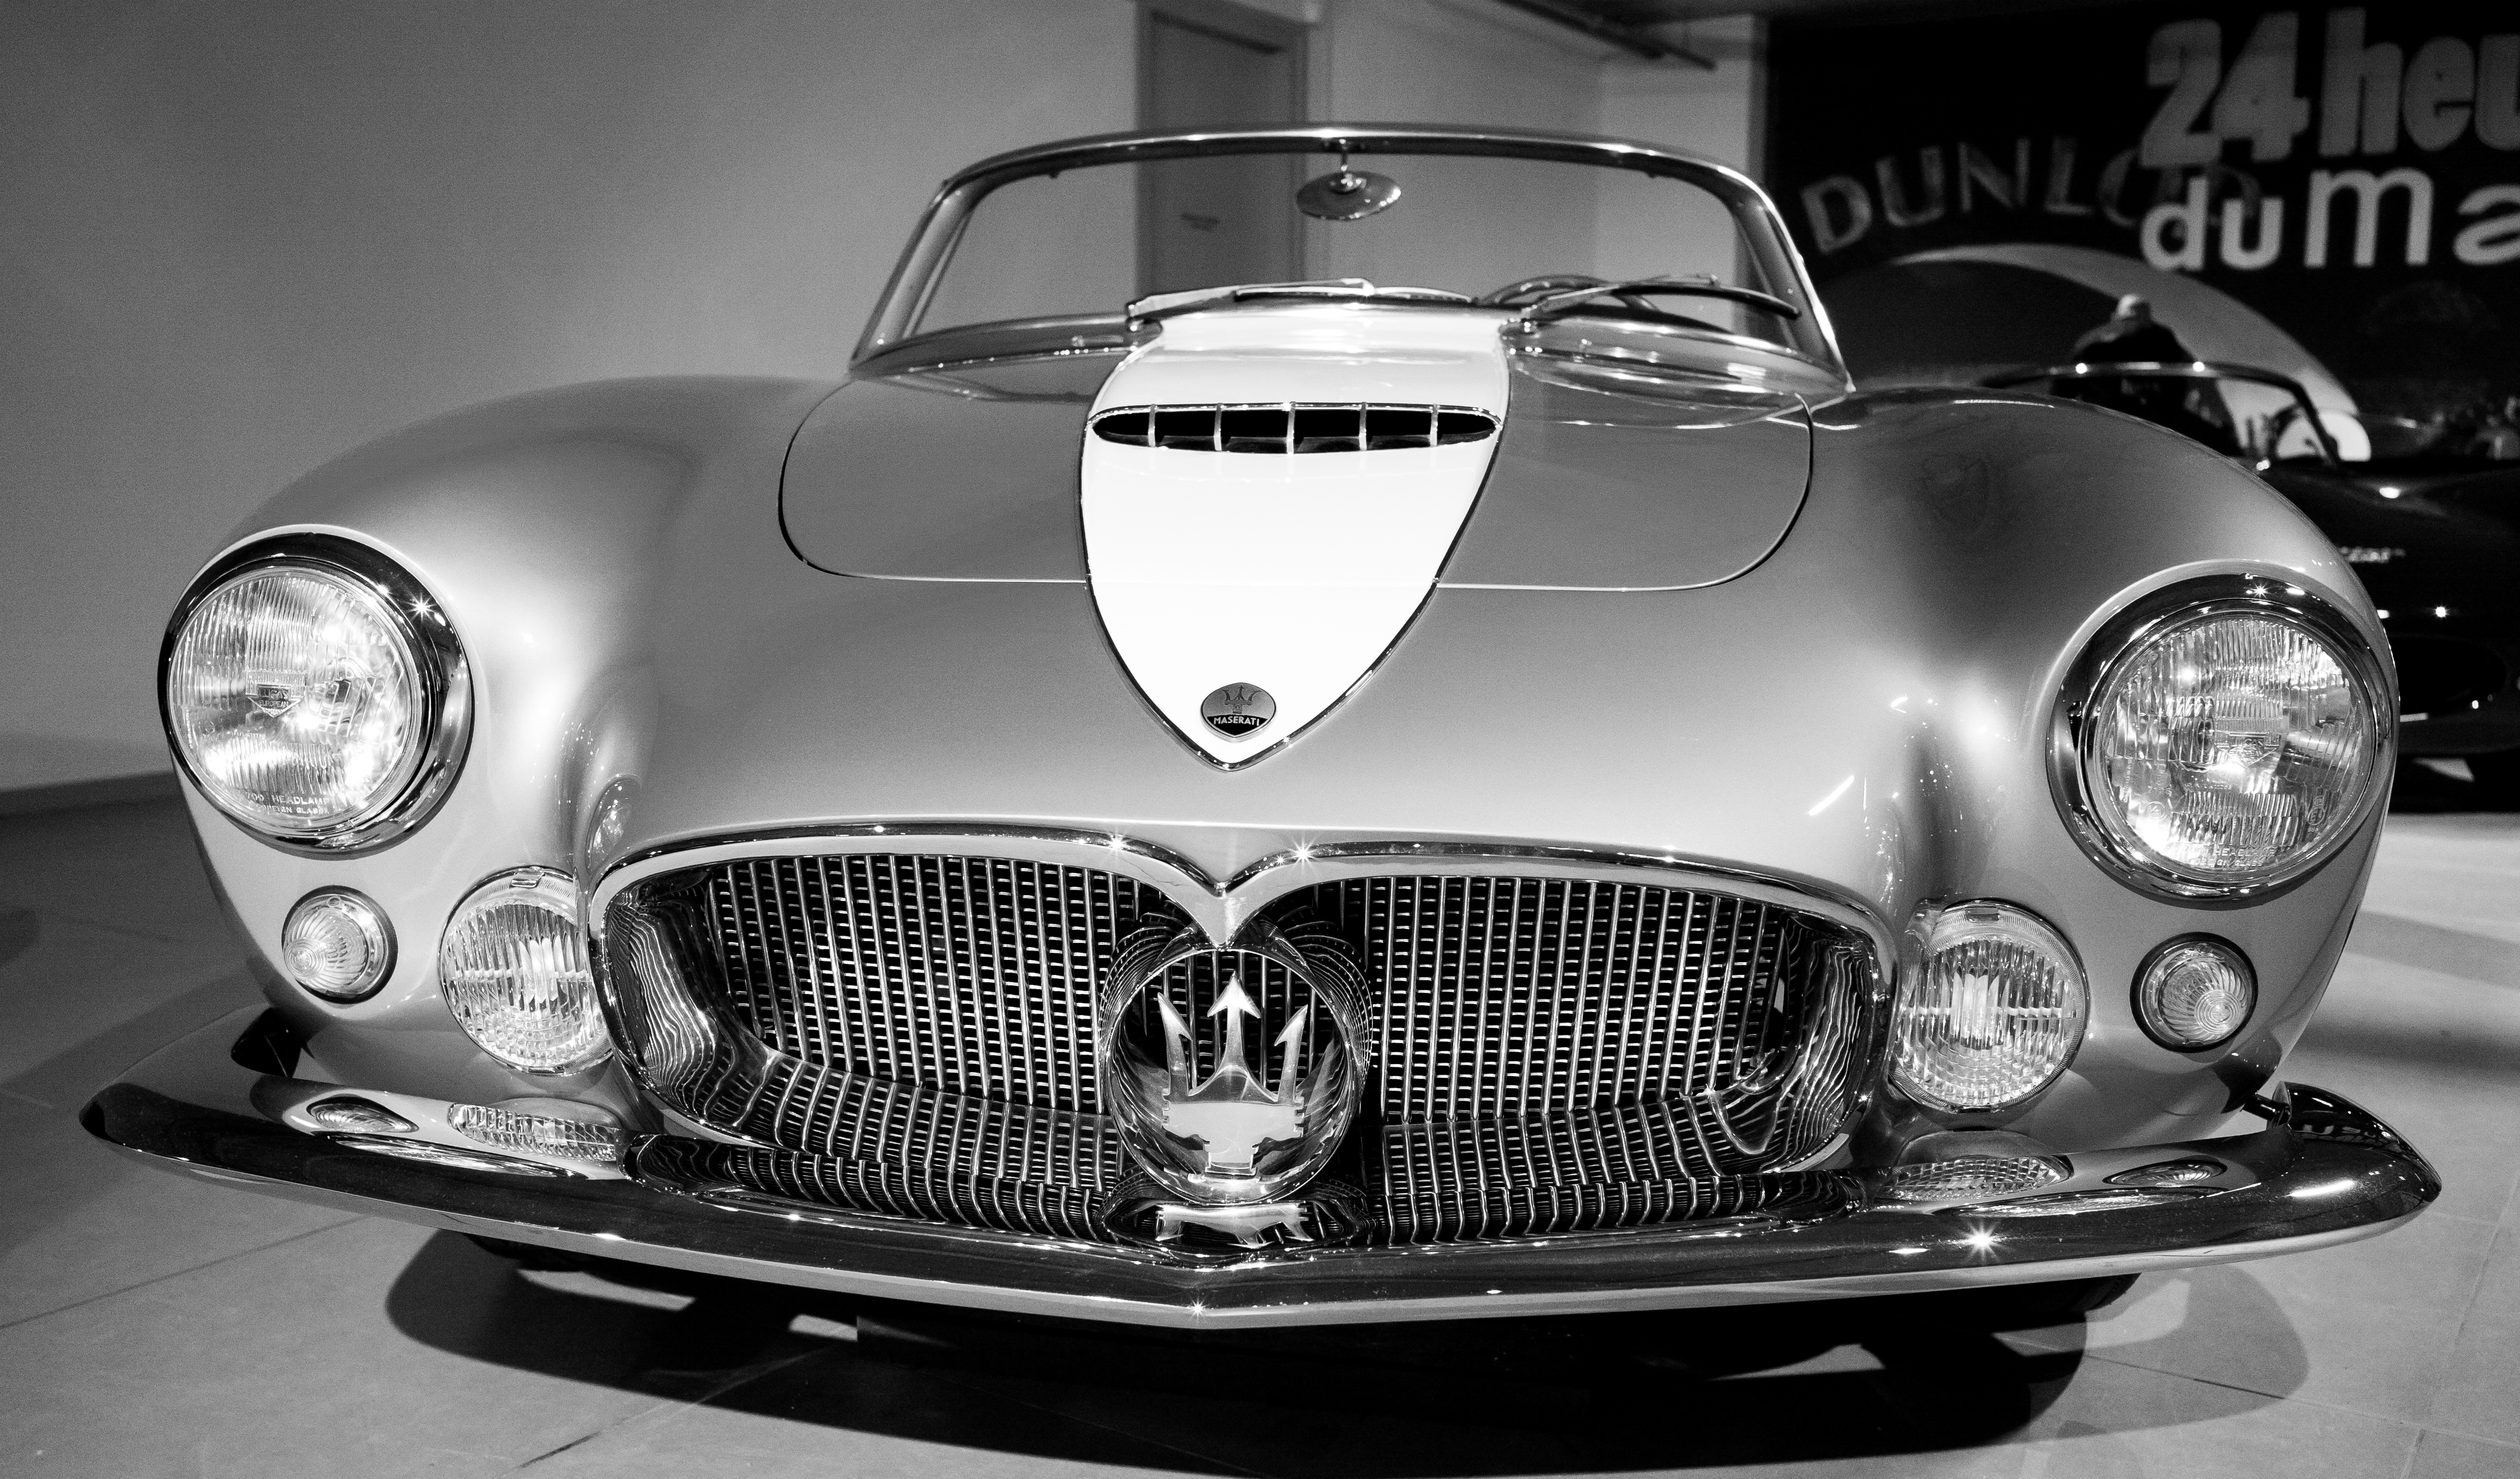
light, white, car, automobile, vehicle, museum, black, monochrome, grille, sports car, vintage car, spider, race car, bw, supercar, national, holland, hague, haag, netherlands, m, chrome, sports, display, dutch, 28, 2000, exhibit, classic, convertible, roadster, 1956, leica, 240, available, summicron, italian, rare, maserati, trident, louwman, frua, a6g, antique car, land vehicle, automobile make, automotive design